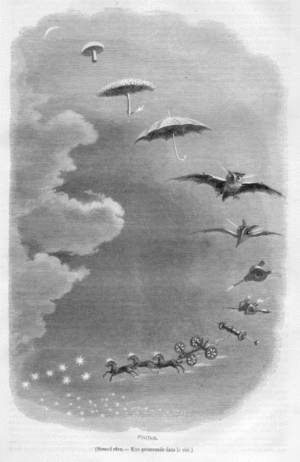
Grandville, ou Jean-Jacques Grandville, pseudonyme de Jean Ignace Isidore Gérard, né le 13 septembre 1803 à Nancy et mort le 17 mars 1847 à Vanves, est un caricaturiste, illustrateur et lithographe français.